Paul A. Fino

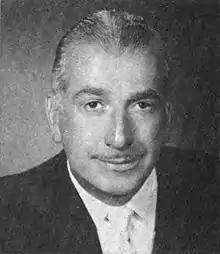

Paul Albert Fino (December 15, 1913 – June 16, 2009) was an American lawyer and politician from New York. A member of the Republican Party, he served as a New York State Senator, a member of the United States House of Representatives and a justice of the New York Supreme Court.